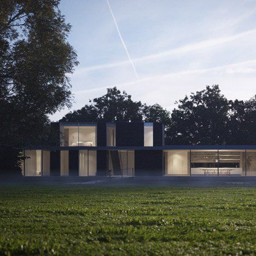
these images by person show a house proposed